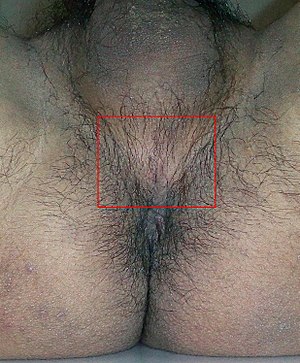
Mellemkød
mandeligt mellemkød
Mellemkødet er regionen mellem anus og kønsorganerne. Området har mange nerveender og er særdeles følsomt hos de fleste.